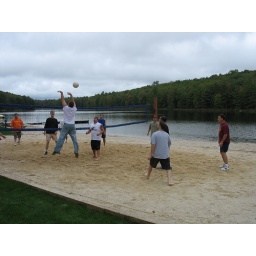
i'm the guy in blue jeans and a white shirt